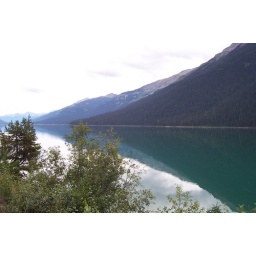
mountain reflected in a lake in British Columbia